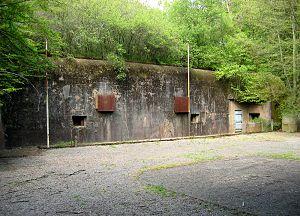
Ligne Maginot - Abri du Zeiterholz
L'abri du Zeiterholz est une fortification faisant partie de la ligne Maginot, située sur la commune d'Entrange dans le département de la Moselle. Cet abri faisait partie du secteur fortifié de Thionville.
Entrange est une commune française située dans le département de la Moselle, en région Grand Est.
Un abri de la ligne Maginot est une fortification bétonnée servant à la protection des troupes d'intervalle chargés de la défense entre les ouvrages et casemates de la ligne Maginot. Construits pendant les années 1930, ces abris furent occupés pendant la drôle de guerre puis abandonnés en juin 1940.